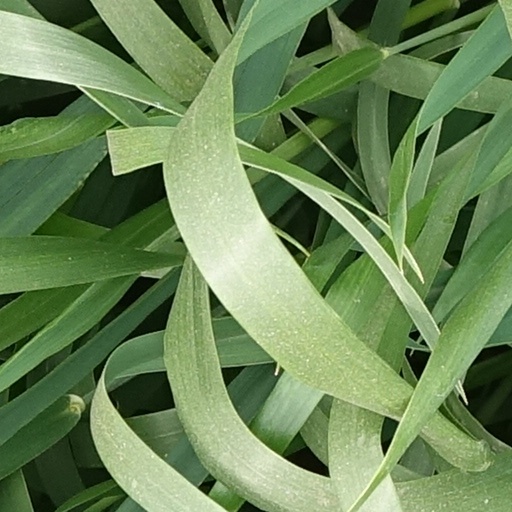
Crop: wheat